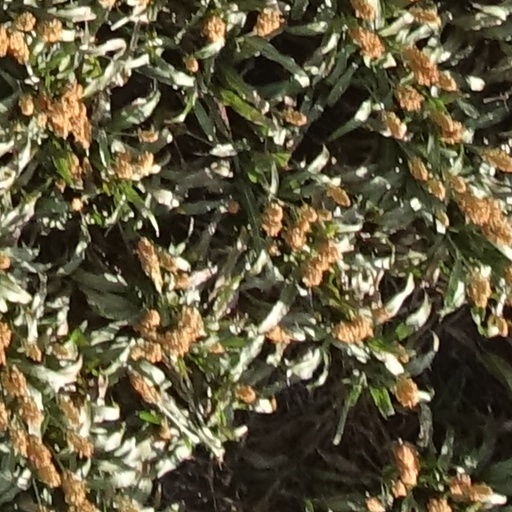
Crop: sorghum